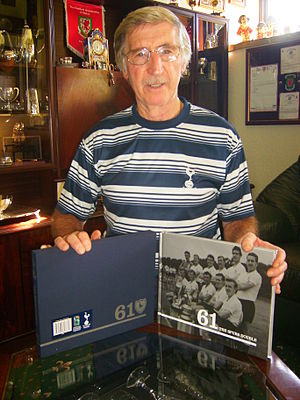
Cliff Jones
"Clifford William ""Cliff"" Jones er en tidligere walisisk fodboldspiller.